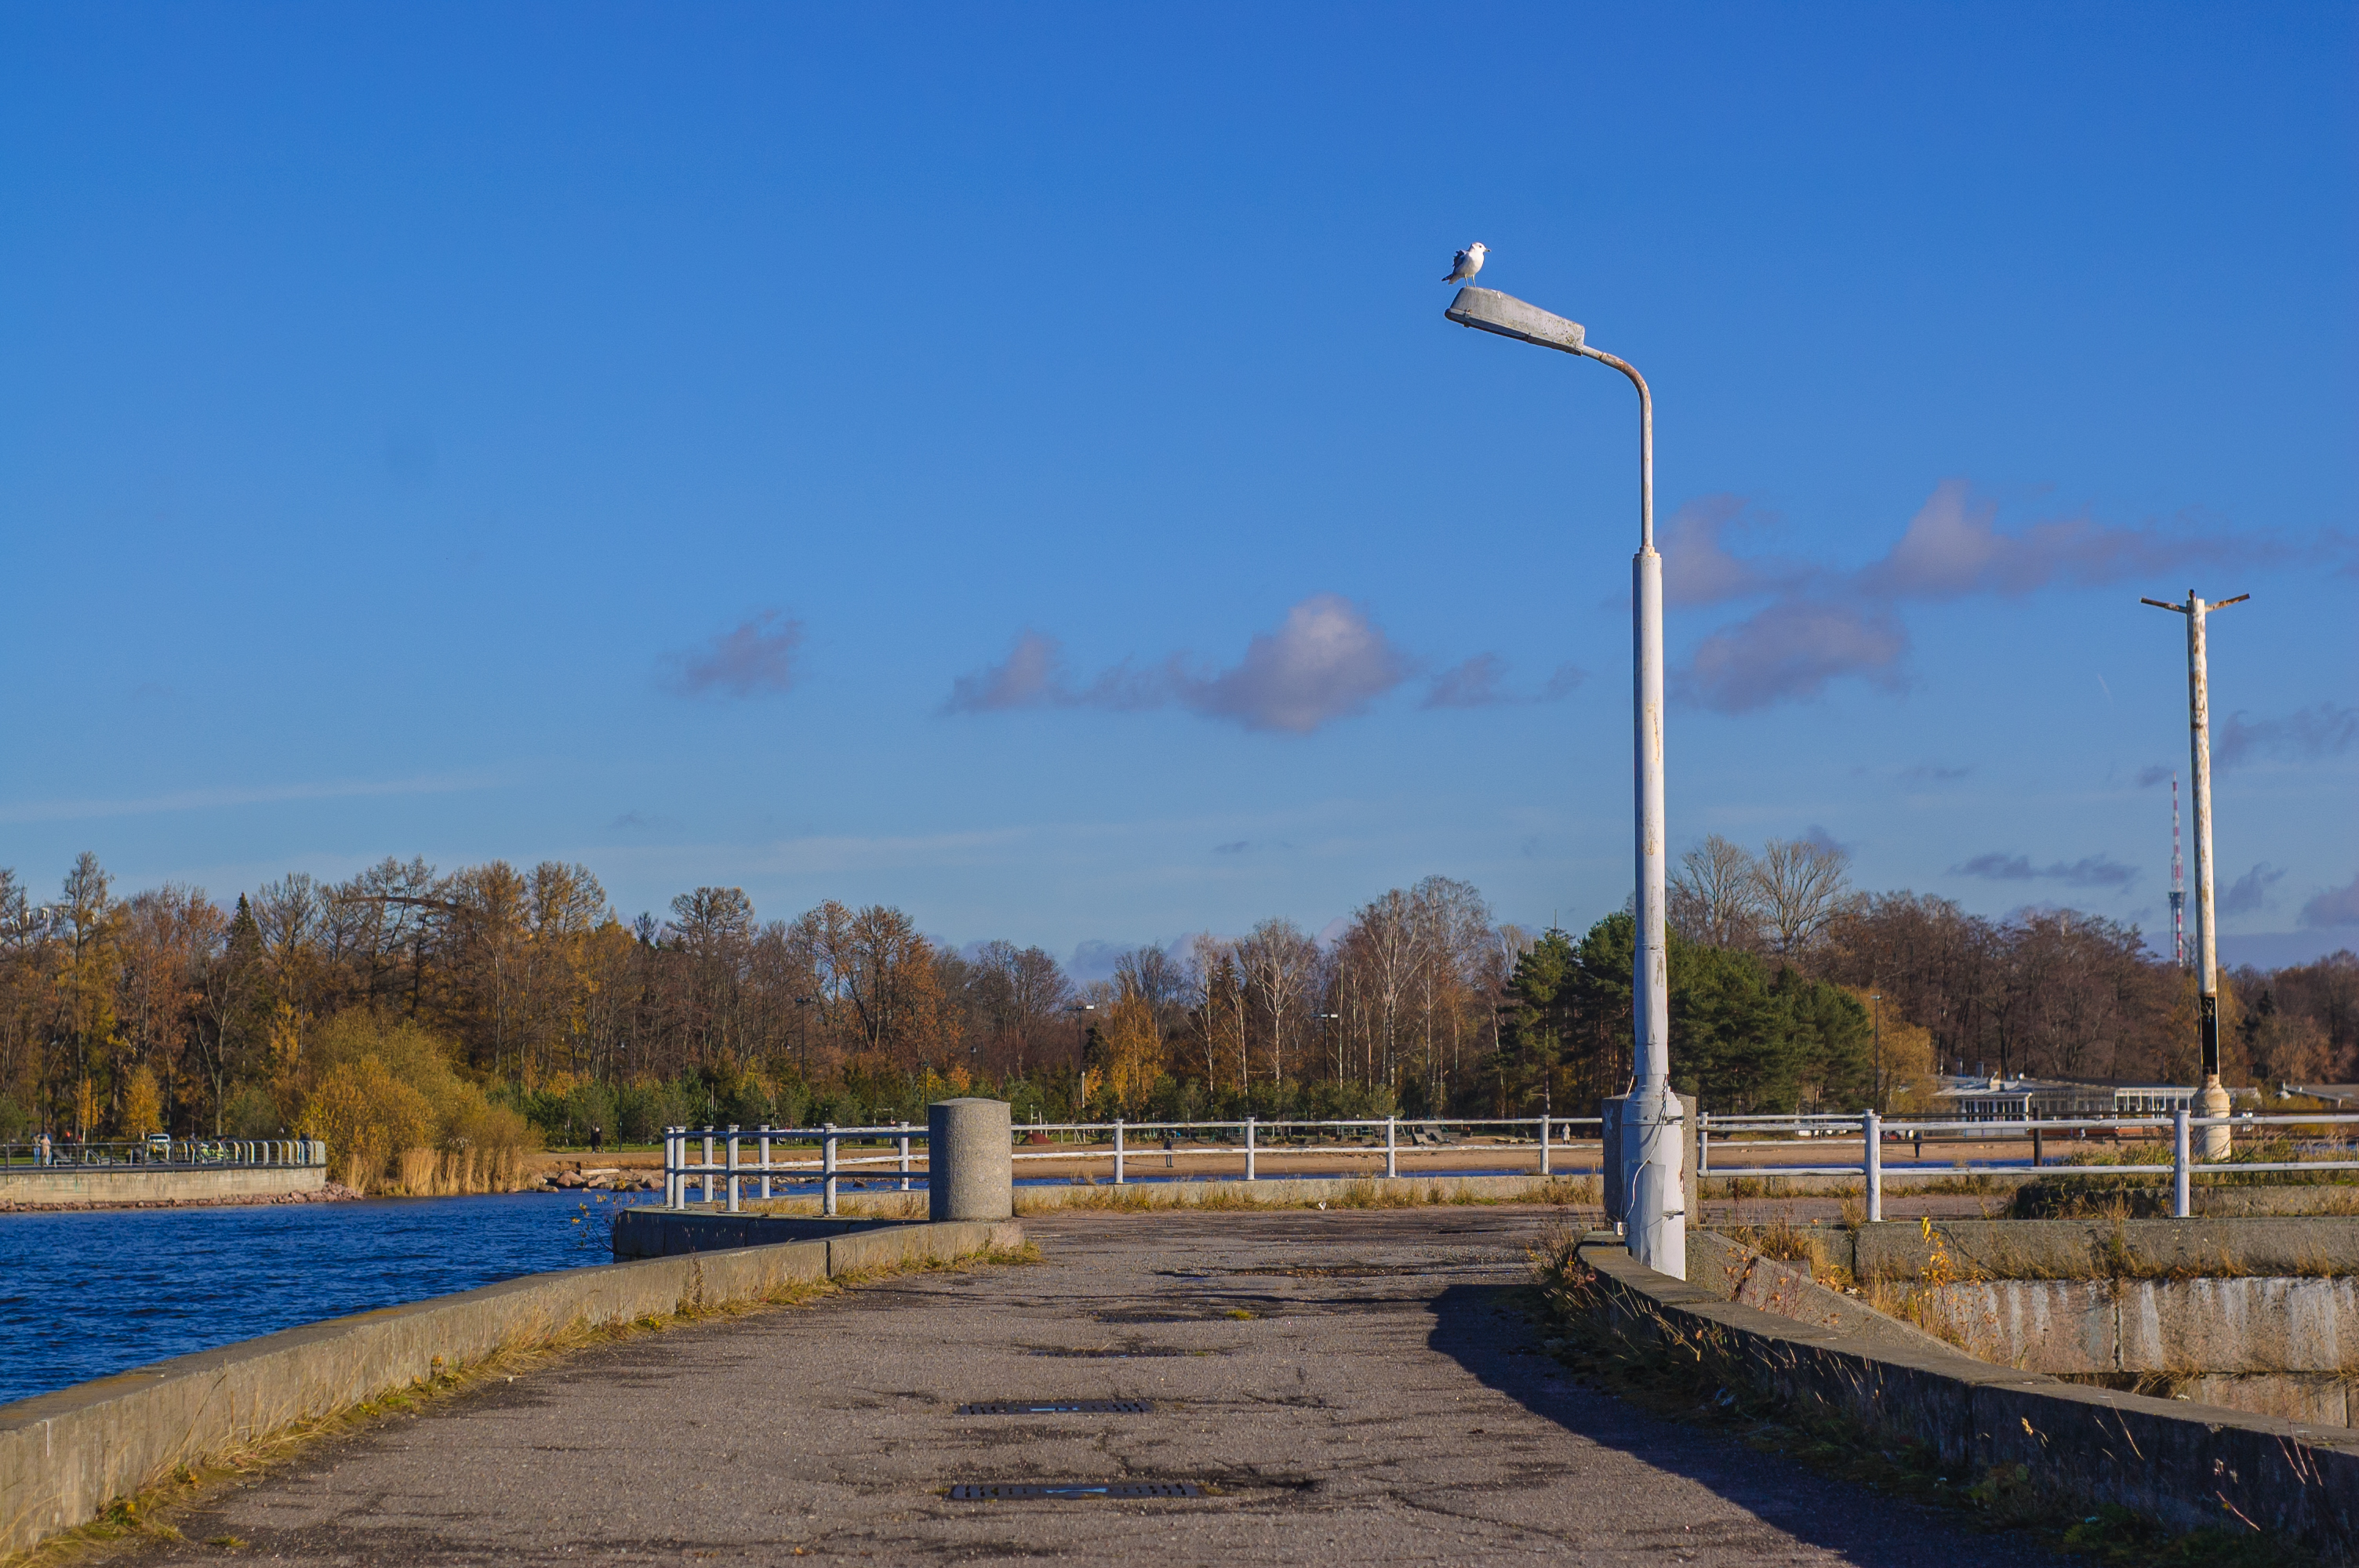
images